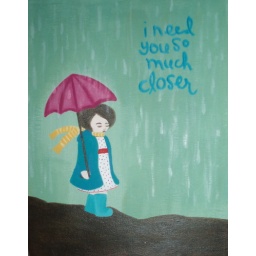
inspired by the black apple